Second siege of Szenttamás

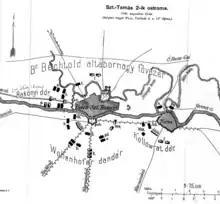
Second siege of Szenttamás (19 August 1848) b. = Bácska volunteers cs. = imperial hussars F. = Ferdinand Hussars Gy. = Gyula battalion h. = Honvéd battalion k. = Kunság national guards o.b.s = Óbecse trenches p. = Pest national guards p.ö. = Pest volunteers P.k. = Prussian king infantry p.v.h. = Pétervárad bridgehead S. = Alexander infantry Schw. = Schwarzenberg infantry sz. = Székely battalion t. = Tolna national guards v. = Veszprém national guards v.s. = Verbász trenches Wrt. = Württemberg hussars Wsa. = Wasa battalion

Wollenhofer ordered the Székely battalion to the vanguard. Its flank approached the Pétervárad bridgehead at 600 paces. The brigade's batteries then advanced in a semi-circle on the west side of the Kiskér-Szenttamás road, with their right flank leaning on the road, deploying at a distance of 800-900 paces from the flank in front of the bridgehead - with the two 30-pound mortar guns on the left, and with the 6-pounder half battery and the 12-pounder 1 1/2 batteries on the right.